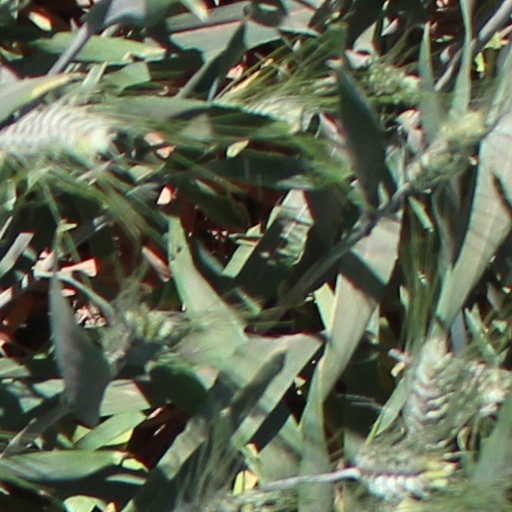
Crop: wheat